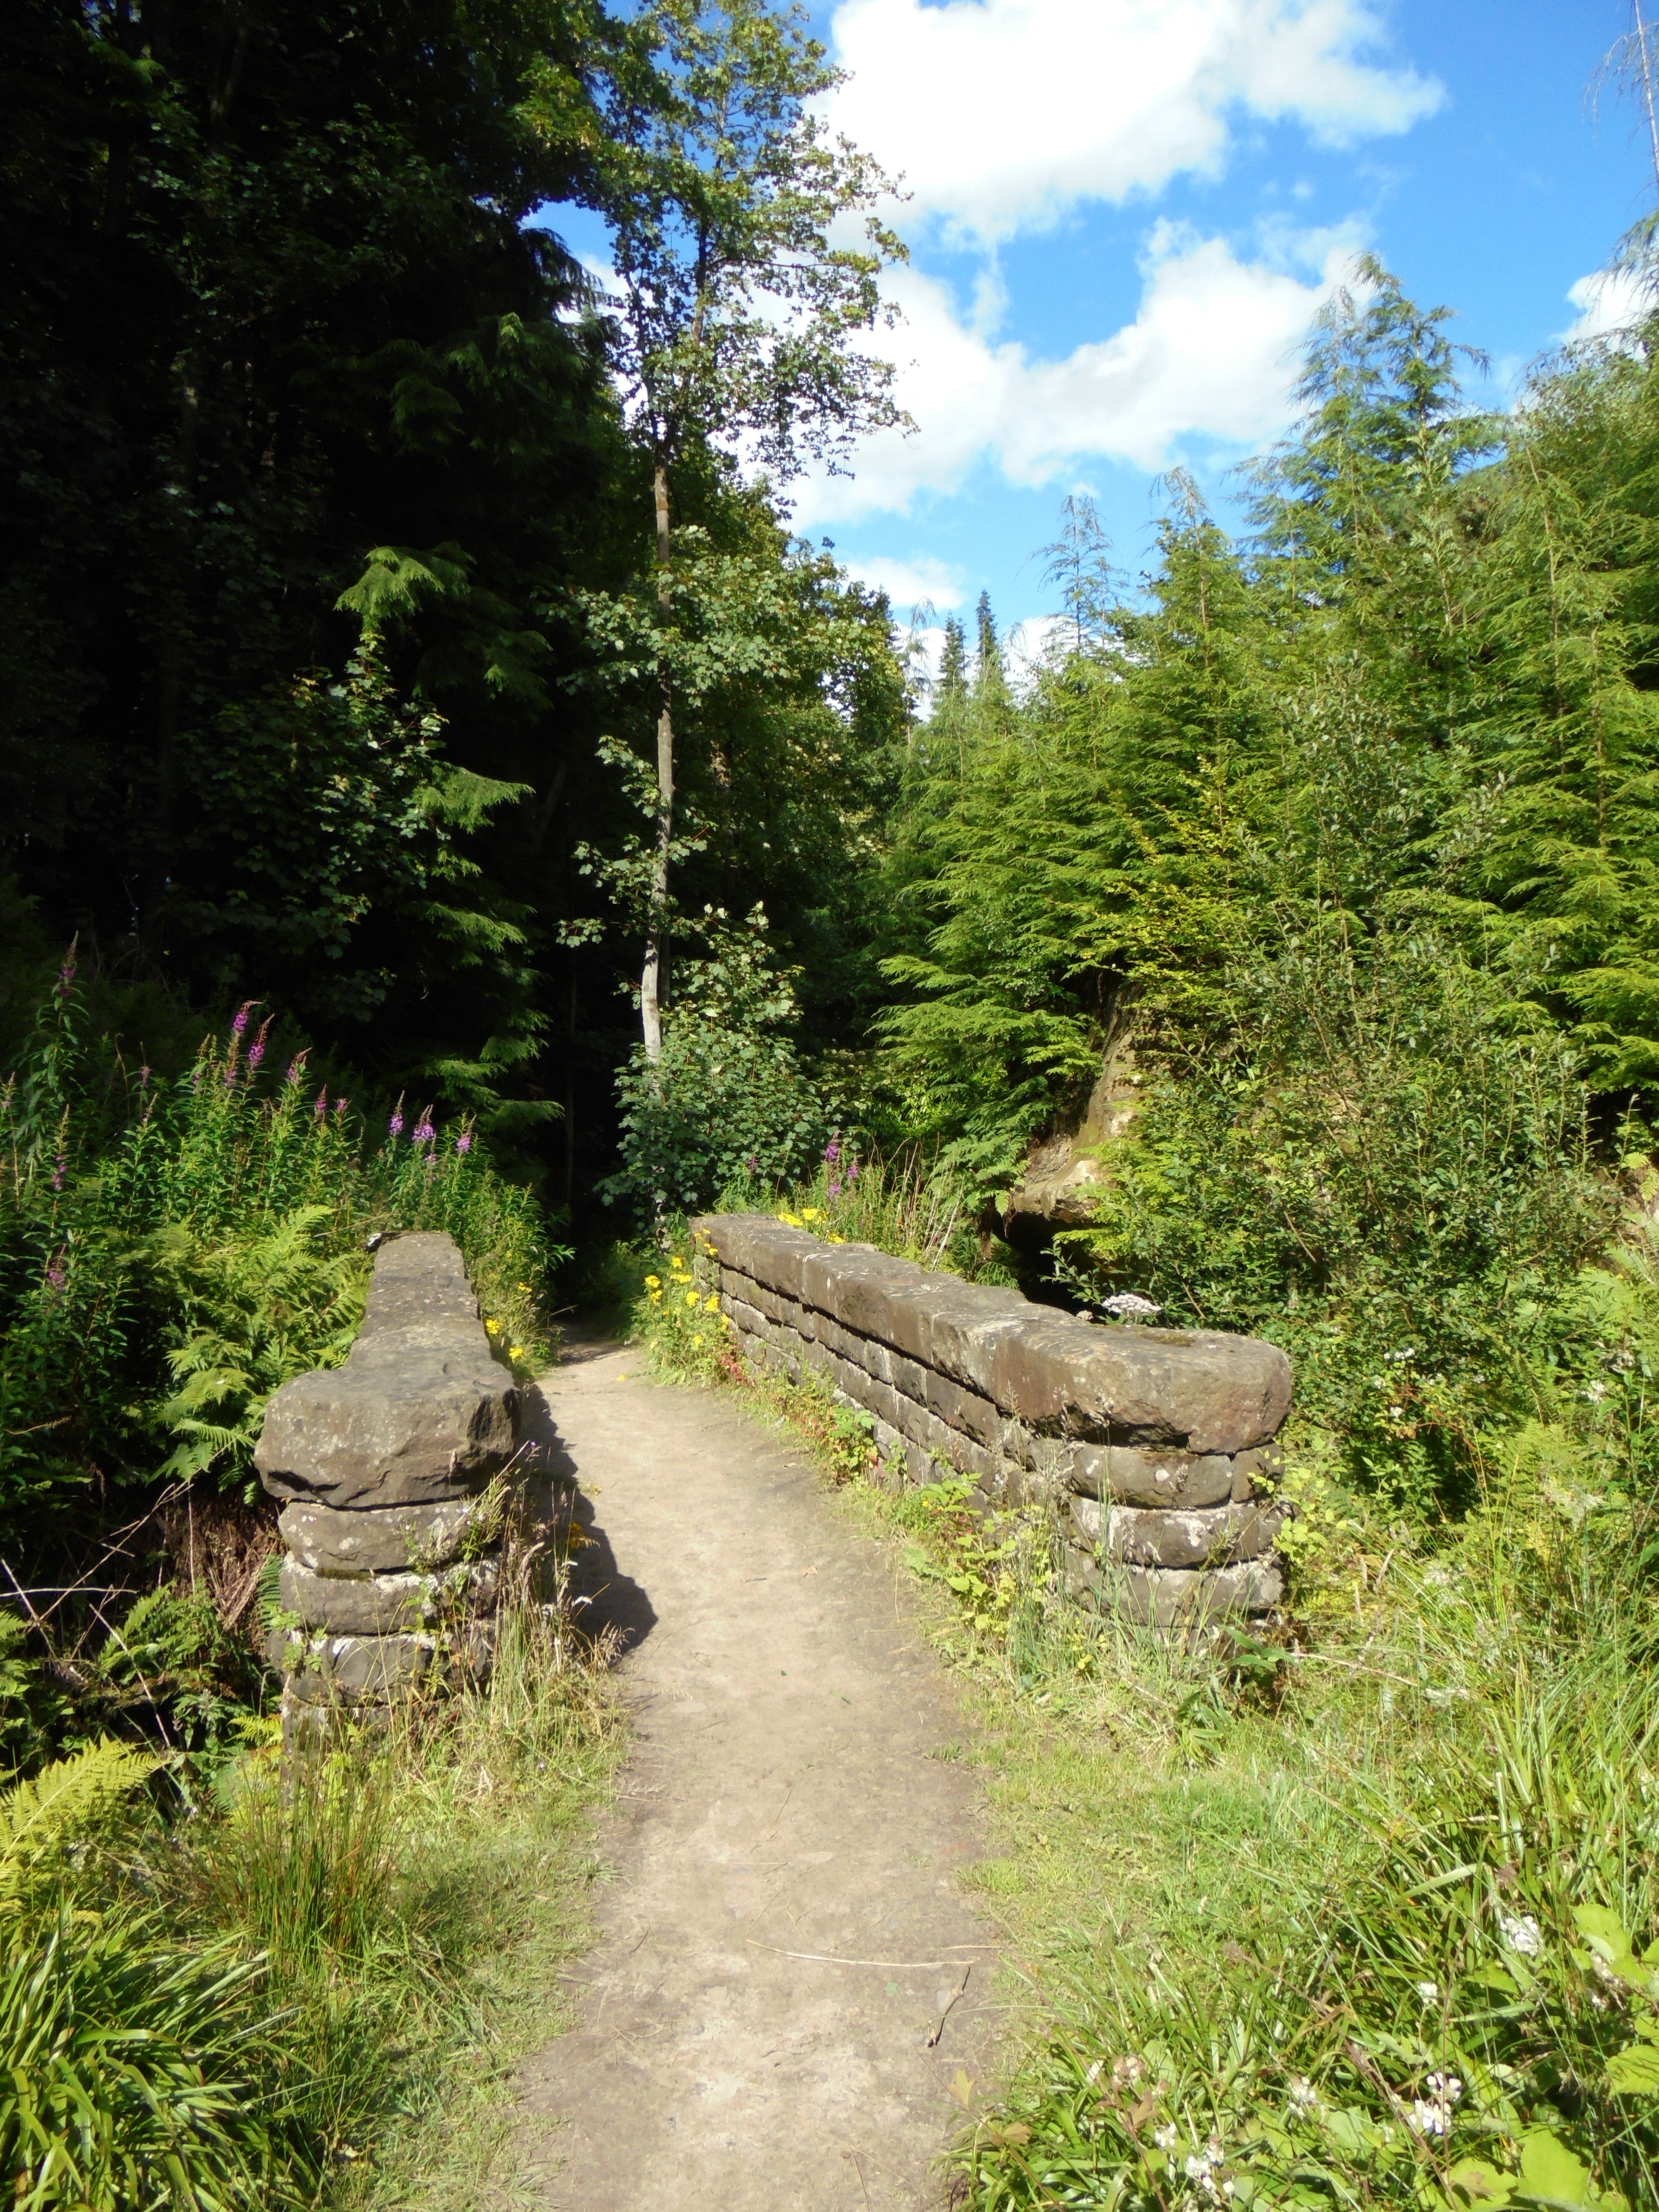
tree, nature, forest, path, grass, wilderness, trail, bridge, meadow, countryside, valley, stream, green, jungle, park, lane, ridge, waterway, woodland, habitat, ecosystem, historic wall